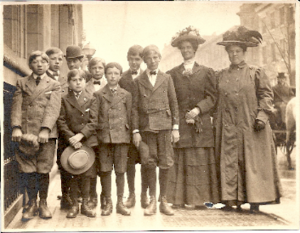
Photographie des Orphelins avant la montér dans le train (XIXème siècle)
L'Orphan Train Movement, traductible par "Déplacements d'Orphelins aux États-Unis" est un mouvement de relogement d'enfants pauvres, orphelins ou abandonnés vivant dans les rues et les orphelinats surpeuplés des métropoles de l'Est des États-Unis dans les familles rurales du Nord-Ouest des États-Unis. Ce relogement à vocation humanitaire a débuté en 1853 sous l'impulsion d'une œuvre de bienfaisance et d'aide à l'enfance, la Children's Aid Society et de son fondateur, Charles Loring Brace et s'est terminé 76 ans après en 1921, après avoir déplacé et relogé plus de 250 000 orphelins.